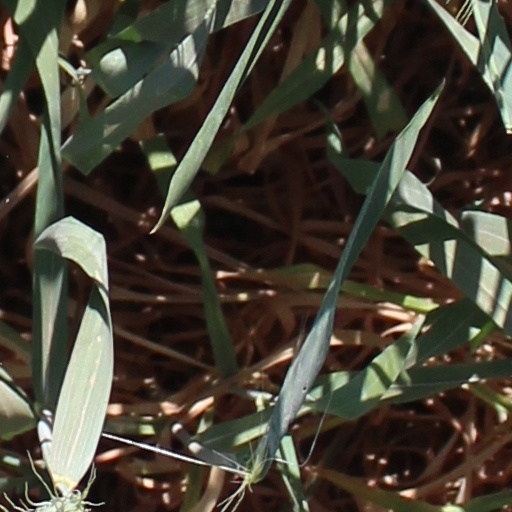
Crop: wheat